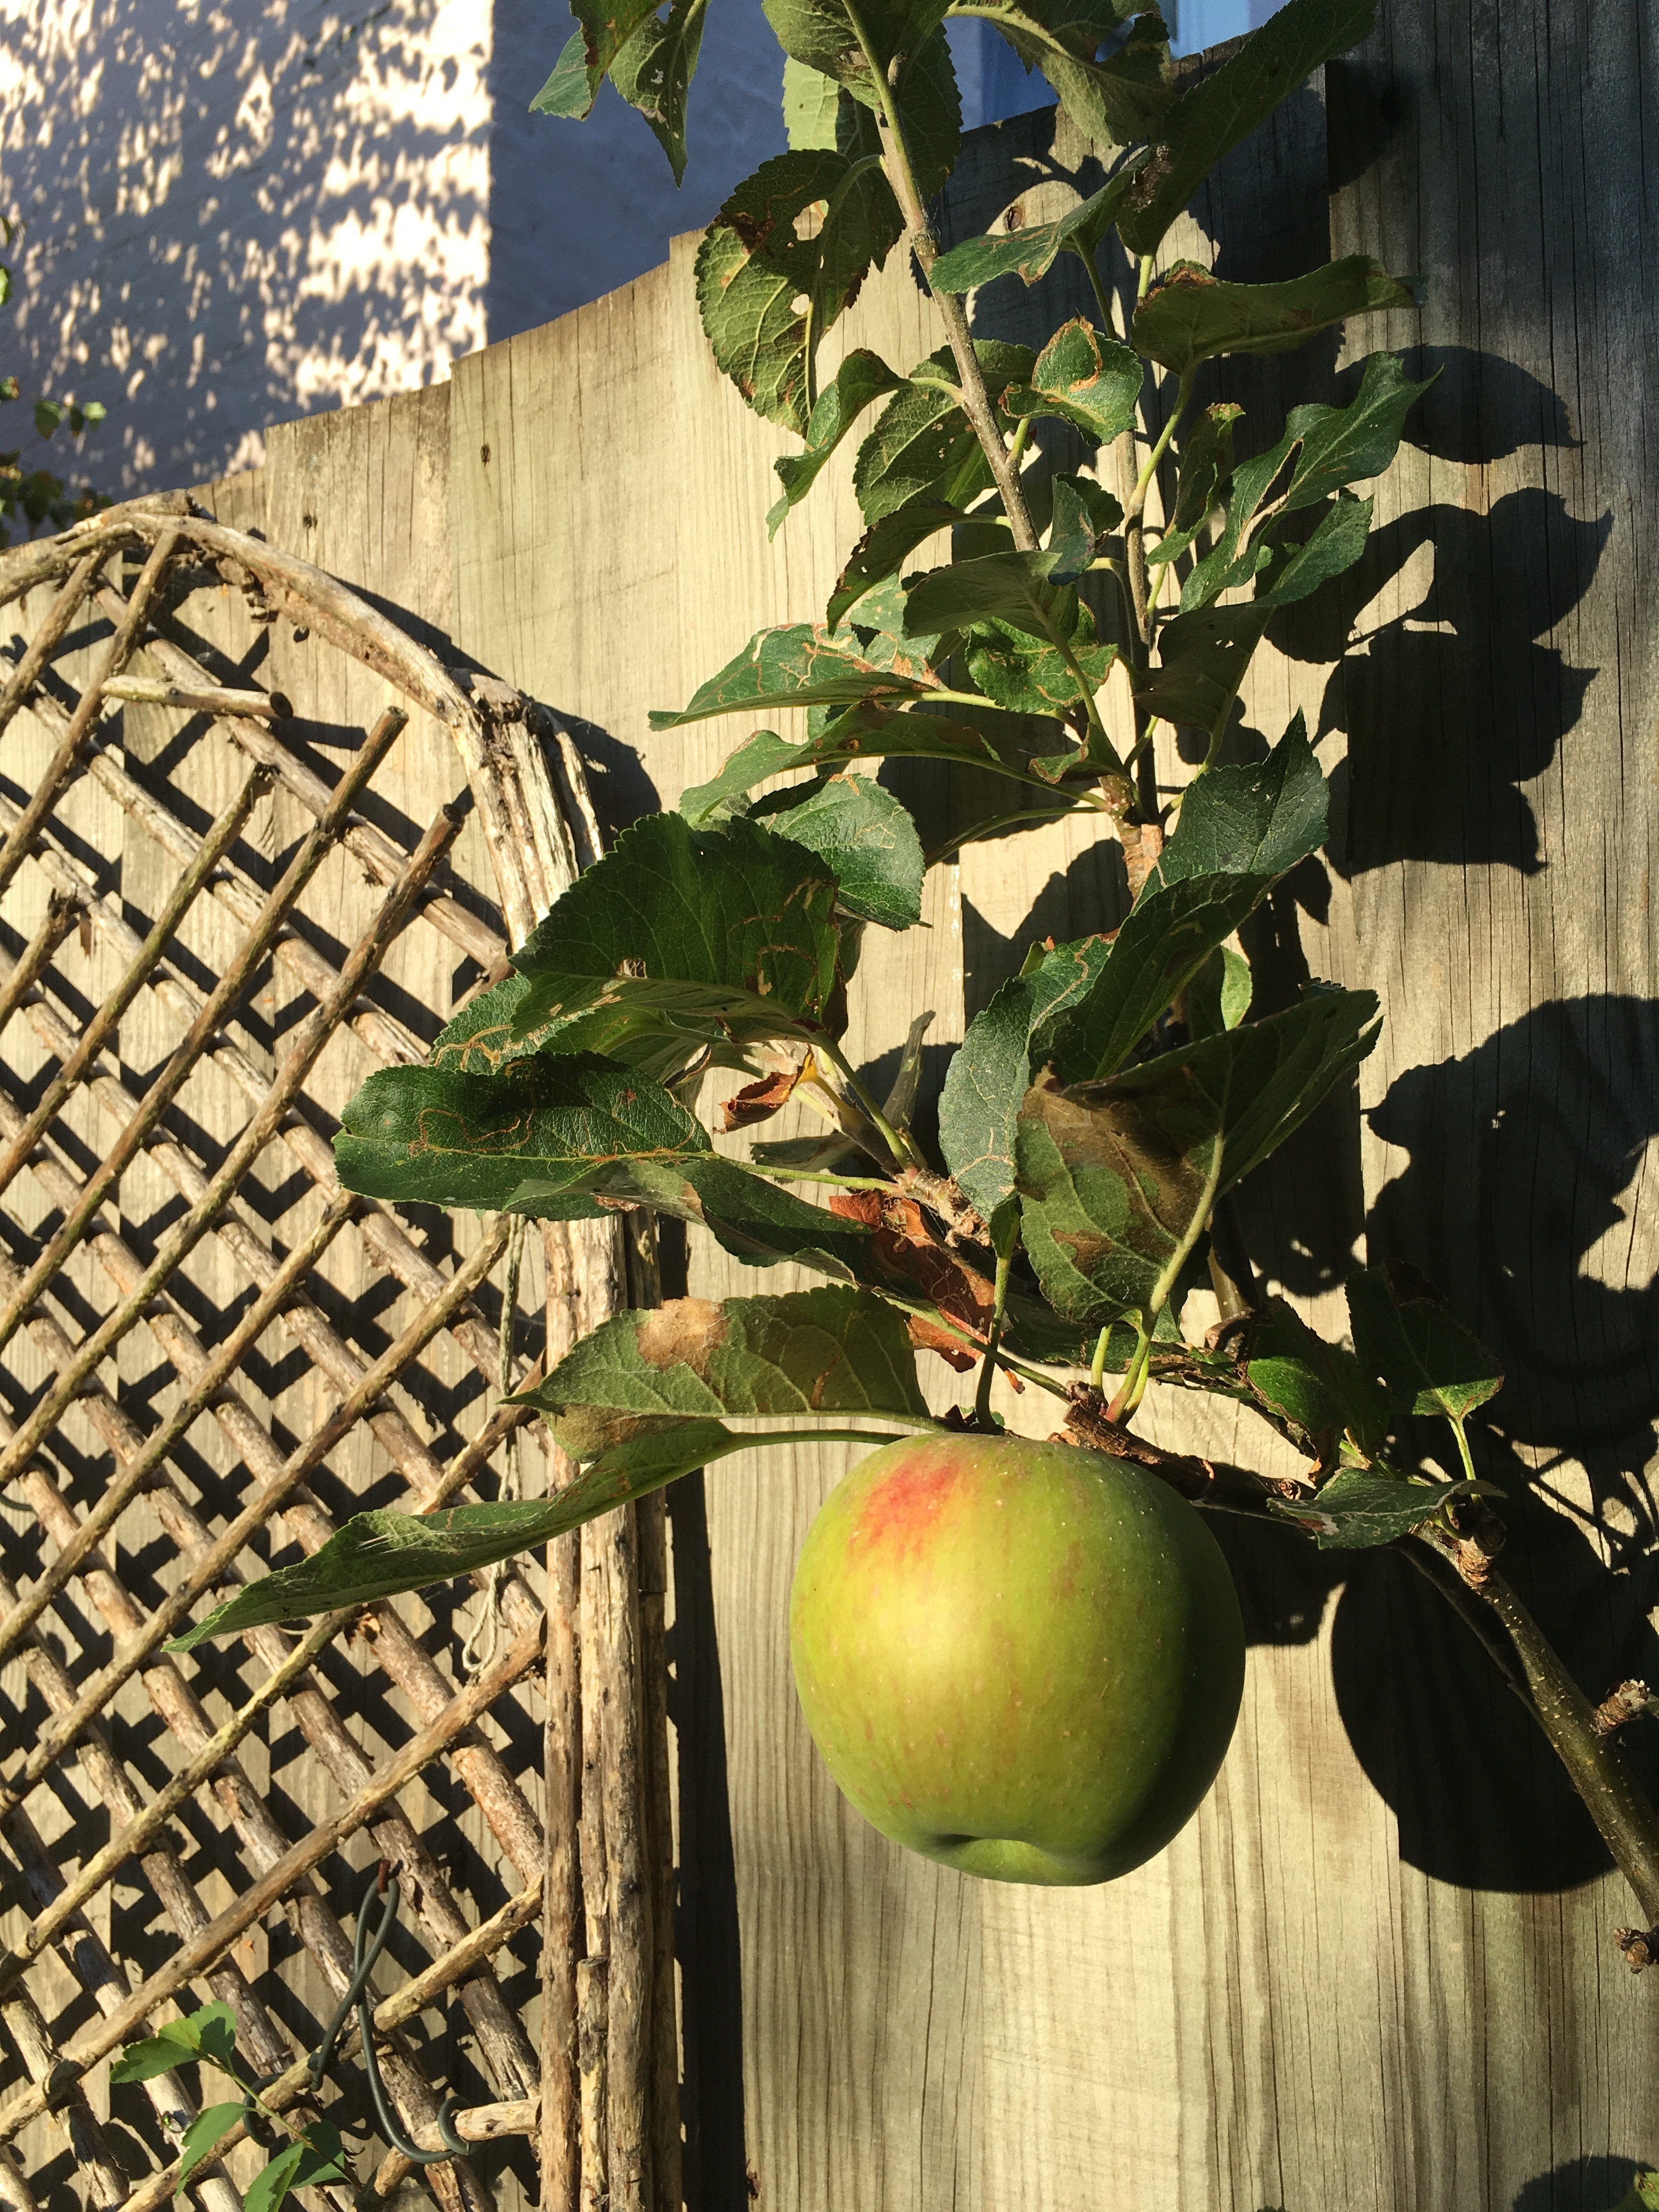
tree, branch, plant, fruit, leaf, flower, food, green, produce, autumn, botany, flora, flowering plant, land plant